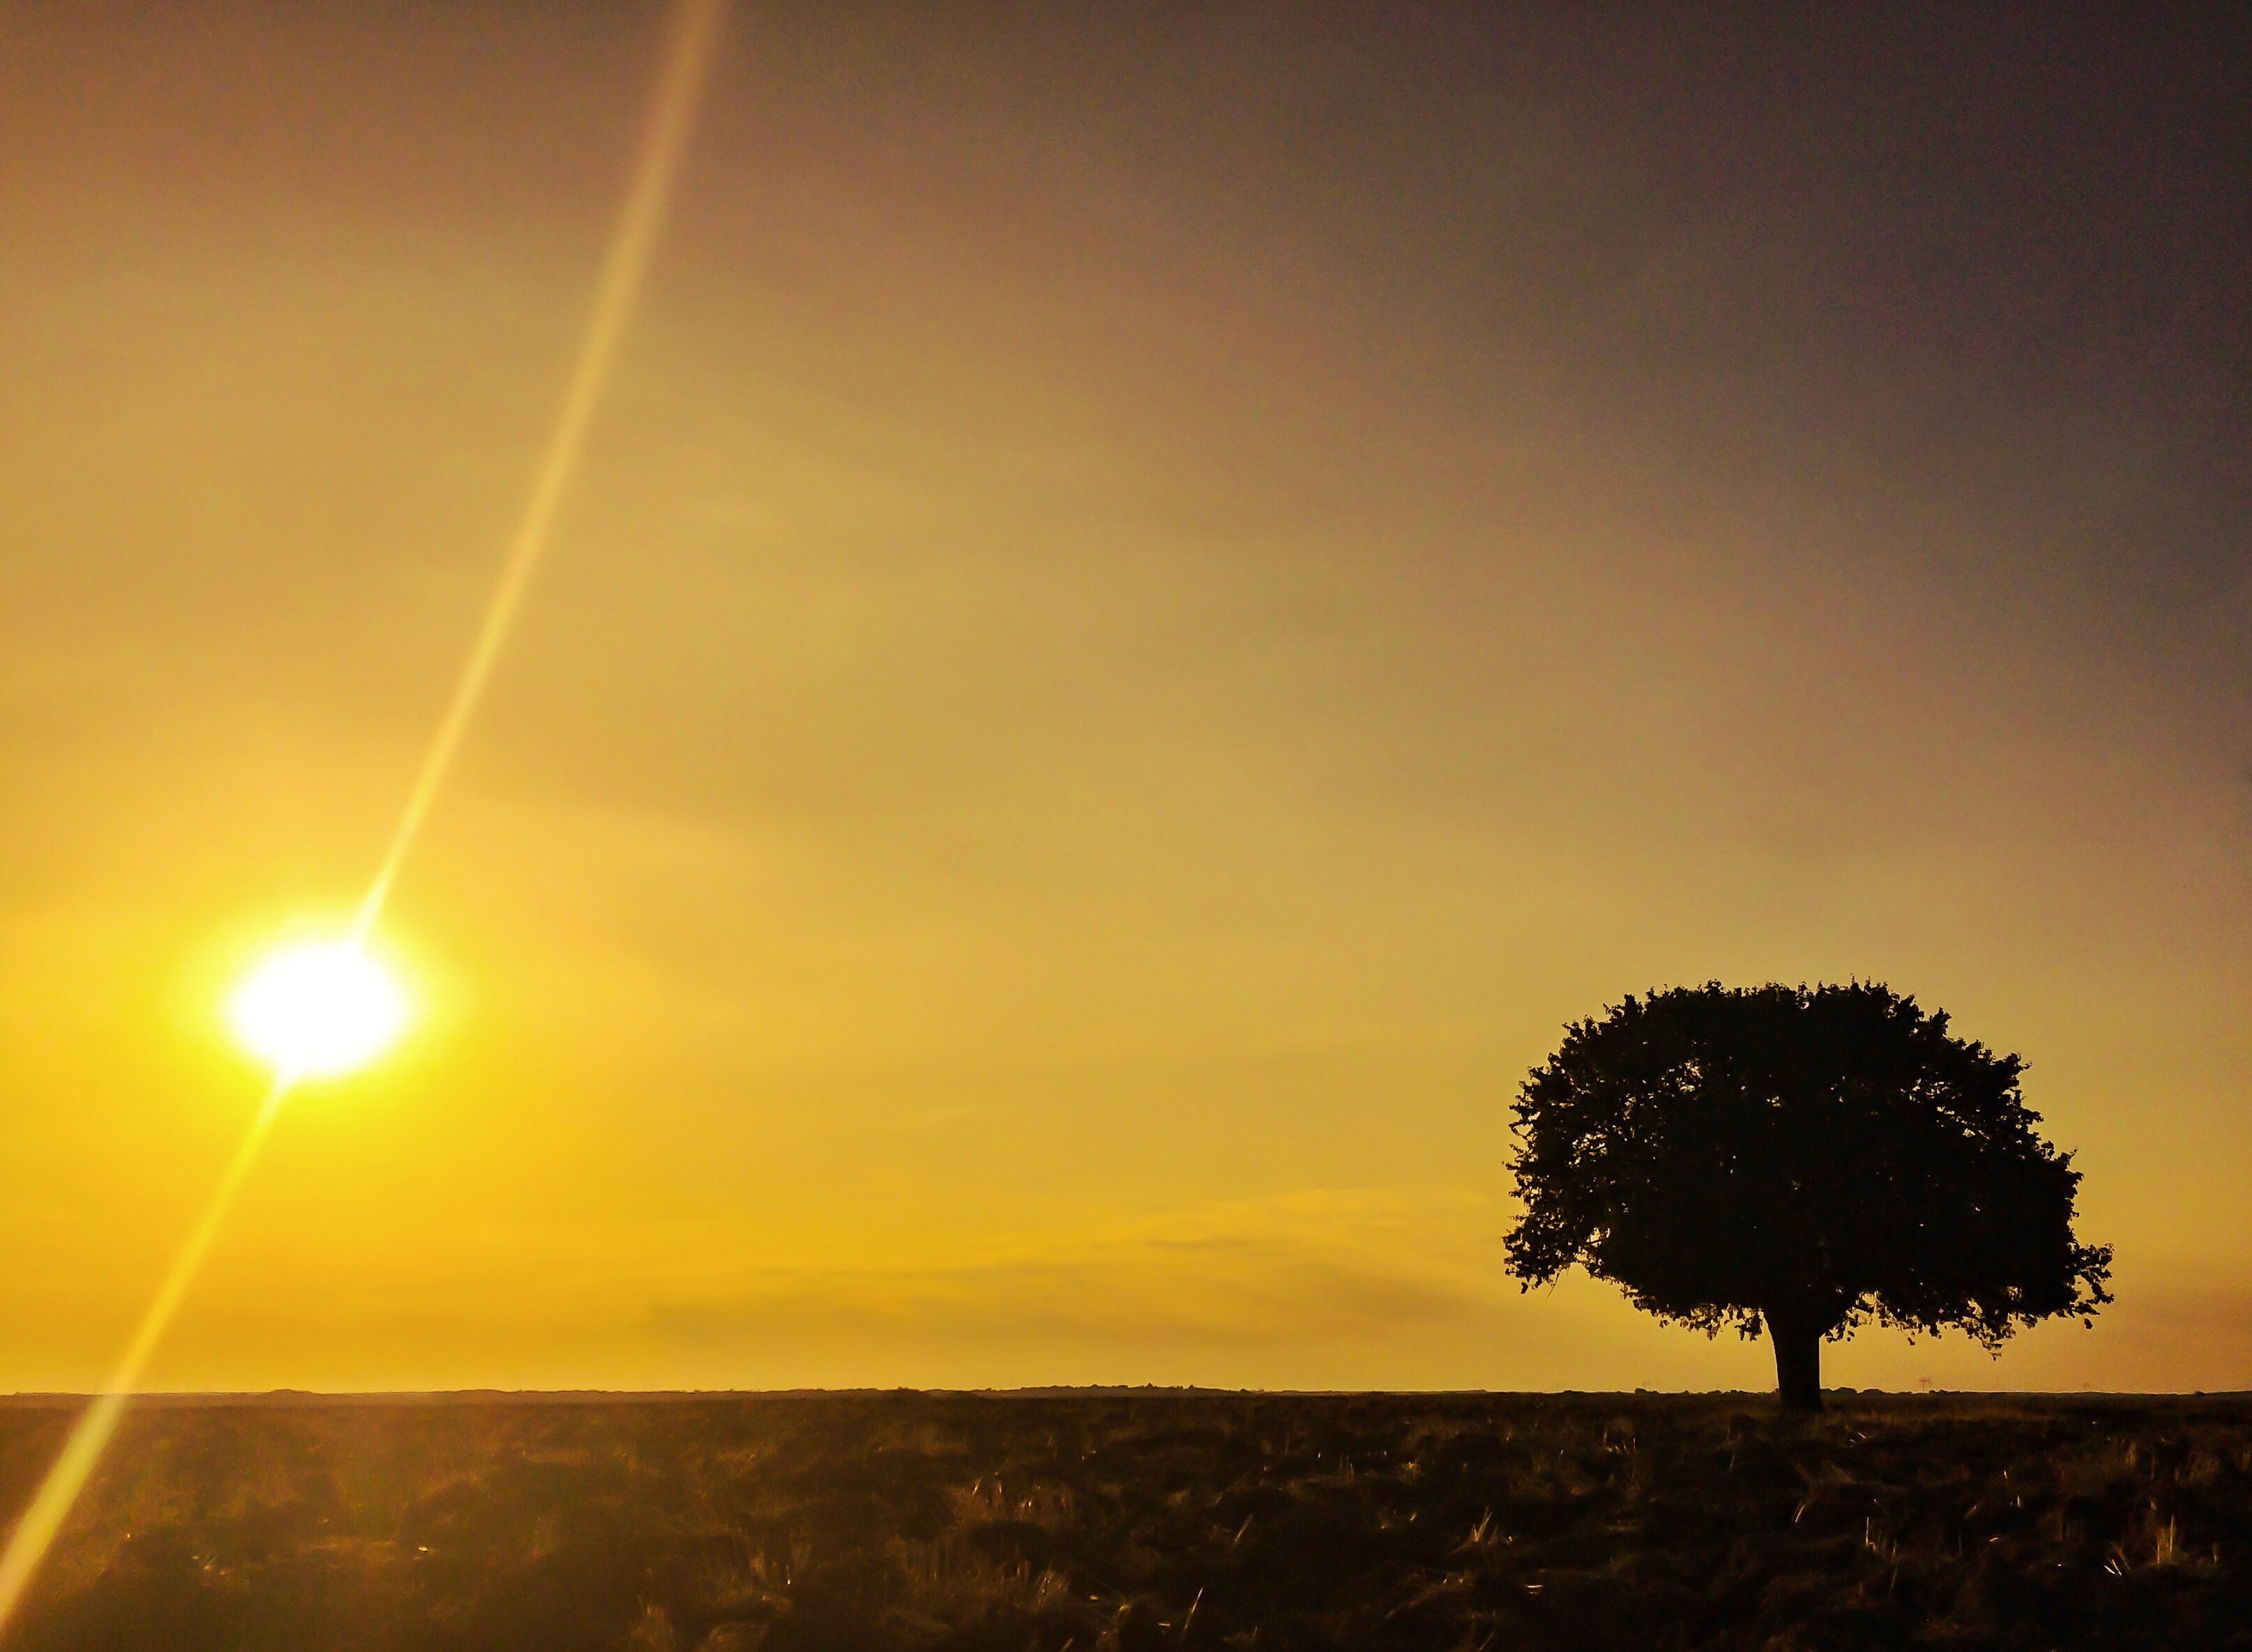
tree, nature, horizon, light, cloud, sky, sun, sunrise, sunset, field, sunlight, morning, dawn, atmosphere, dusk, evening, afterglow, astronomical object, atmospheric phenomenon, atmosphere of earth